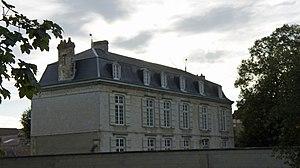
Arrière de la Maison aux Champs de Cormontreuil
Cet article recense les monuments historiques de la Marne, en France.